Ara Vartanian

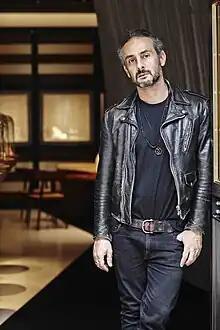

Ara Vartanian (born 1975) is a Brazilian-Armenian jeweller and best known as the founder of his eponymous jewellery house.